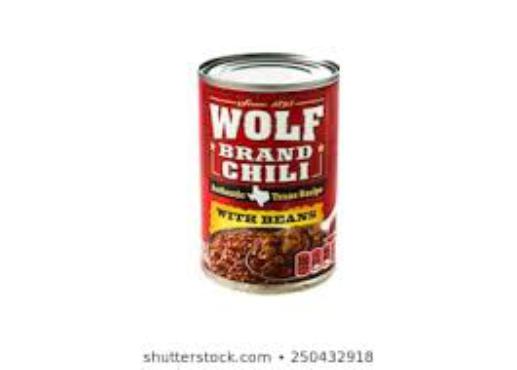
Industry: Food